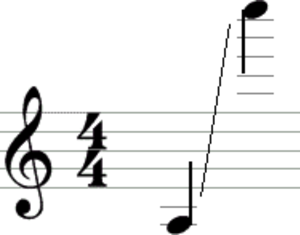
Le bouzouki est un instrument de musique répandu en Grèce, dont il est souvent considéré comme l'instrument « national » depuis le milieu du XXᵉ siècle. C'est un luth à manche long fretté, de la famille du tambur, très proche du tambur bulgare ou serbe, de la tambouritza ou du saz, dont il se différencie par les frettes fixes, l'ouïe centrale et le son plus métallique. Contrairement à une idée répandue, on trouve son ancêtre, le « tambouras » dès l'époque byzantine dans tout l'espace grec et slave, donc avant l'arrivée des Turcs dans les Balkans.